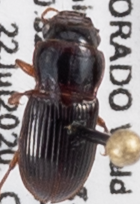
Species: Cratacanthus dubius
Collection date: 2020-07-22
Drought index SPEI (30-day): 0.058
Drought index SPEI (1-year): -0.728
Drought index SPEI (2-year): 0.198